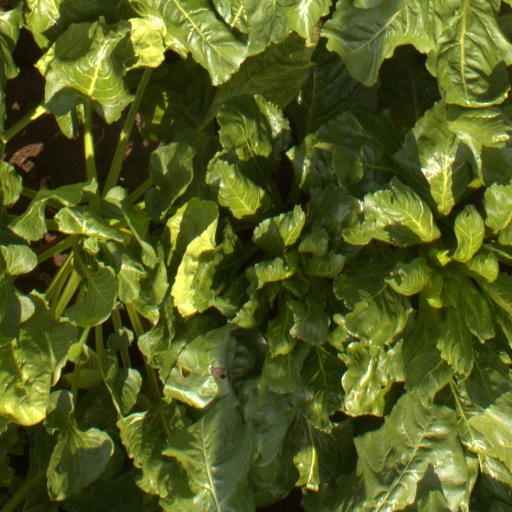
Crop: sugar beet